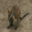
Label: kangaroo